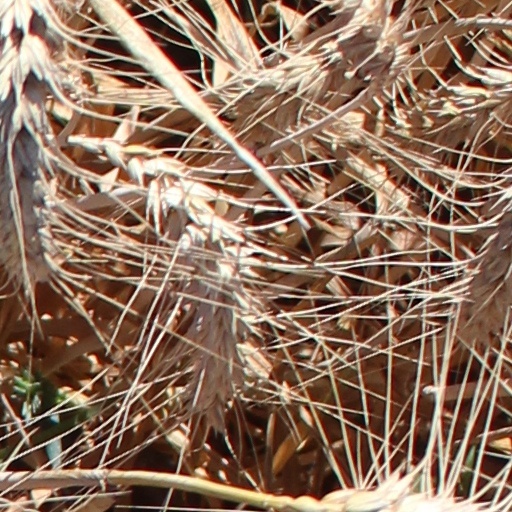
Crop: wheat